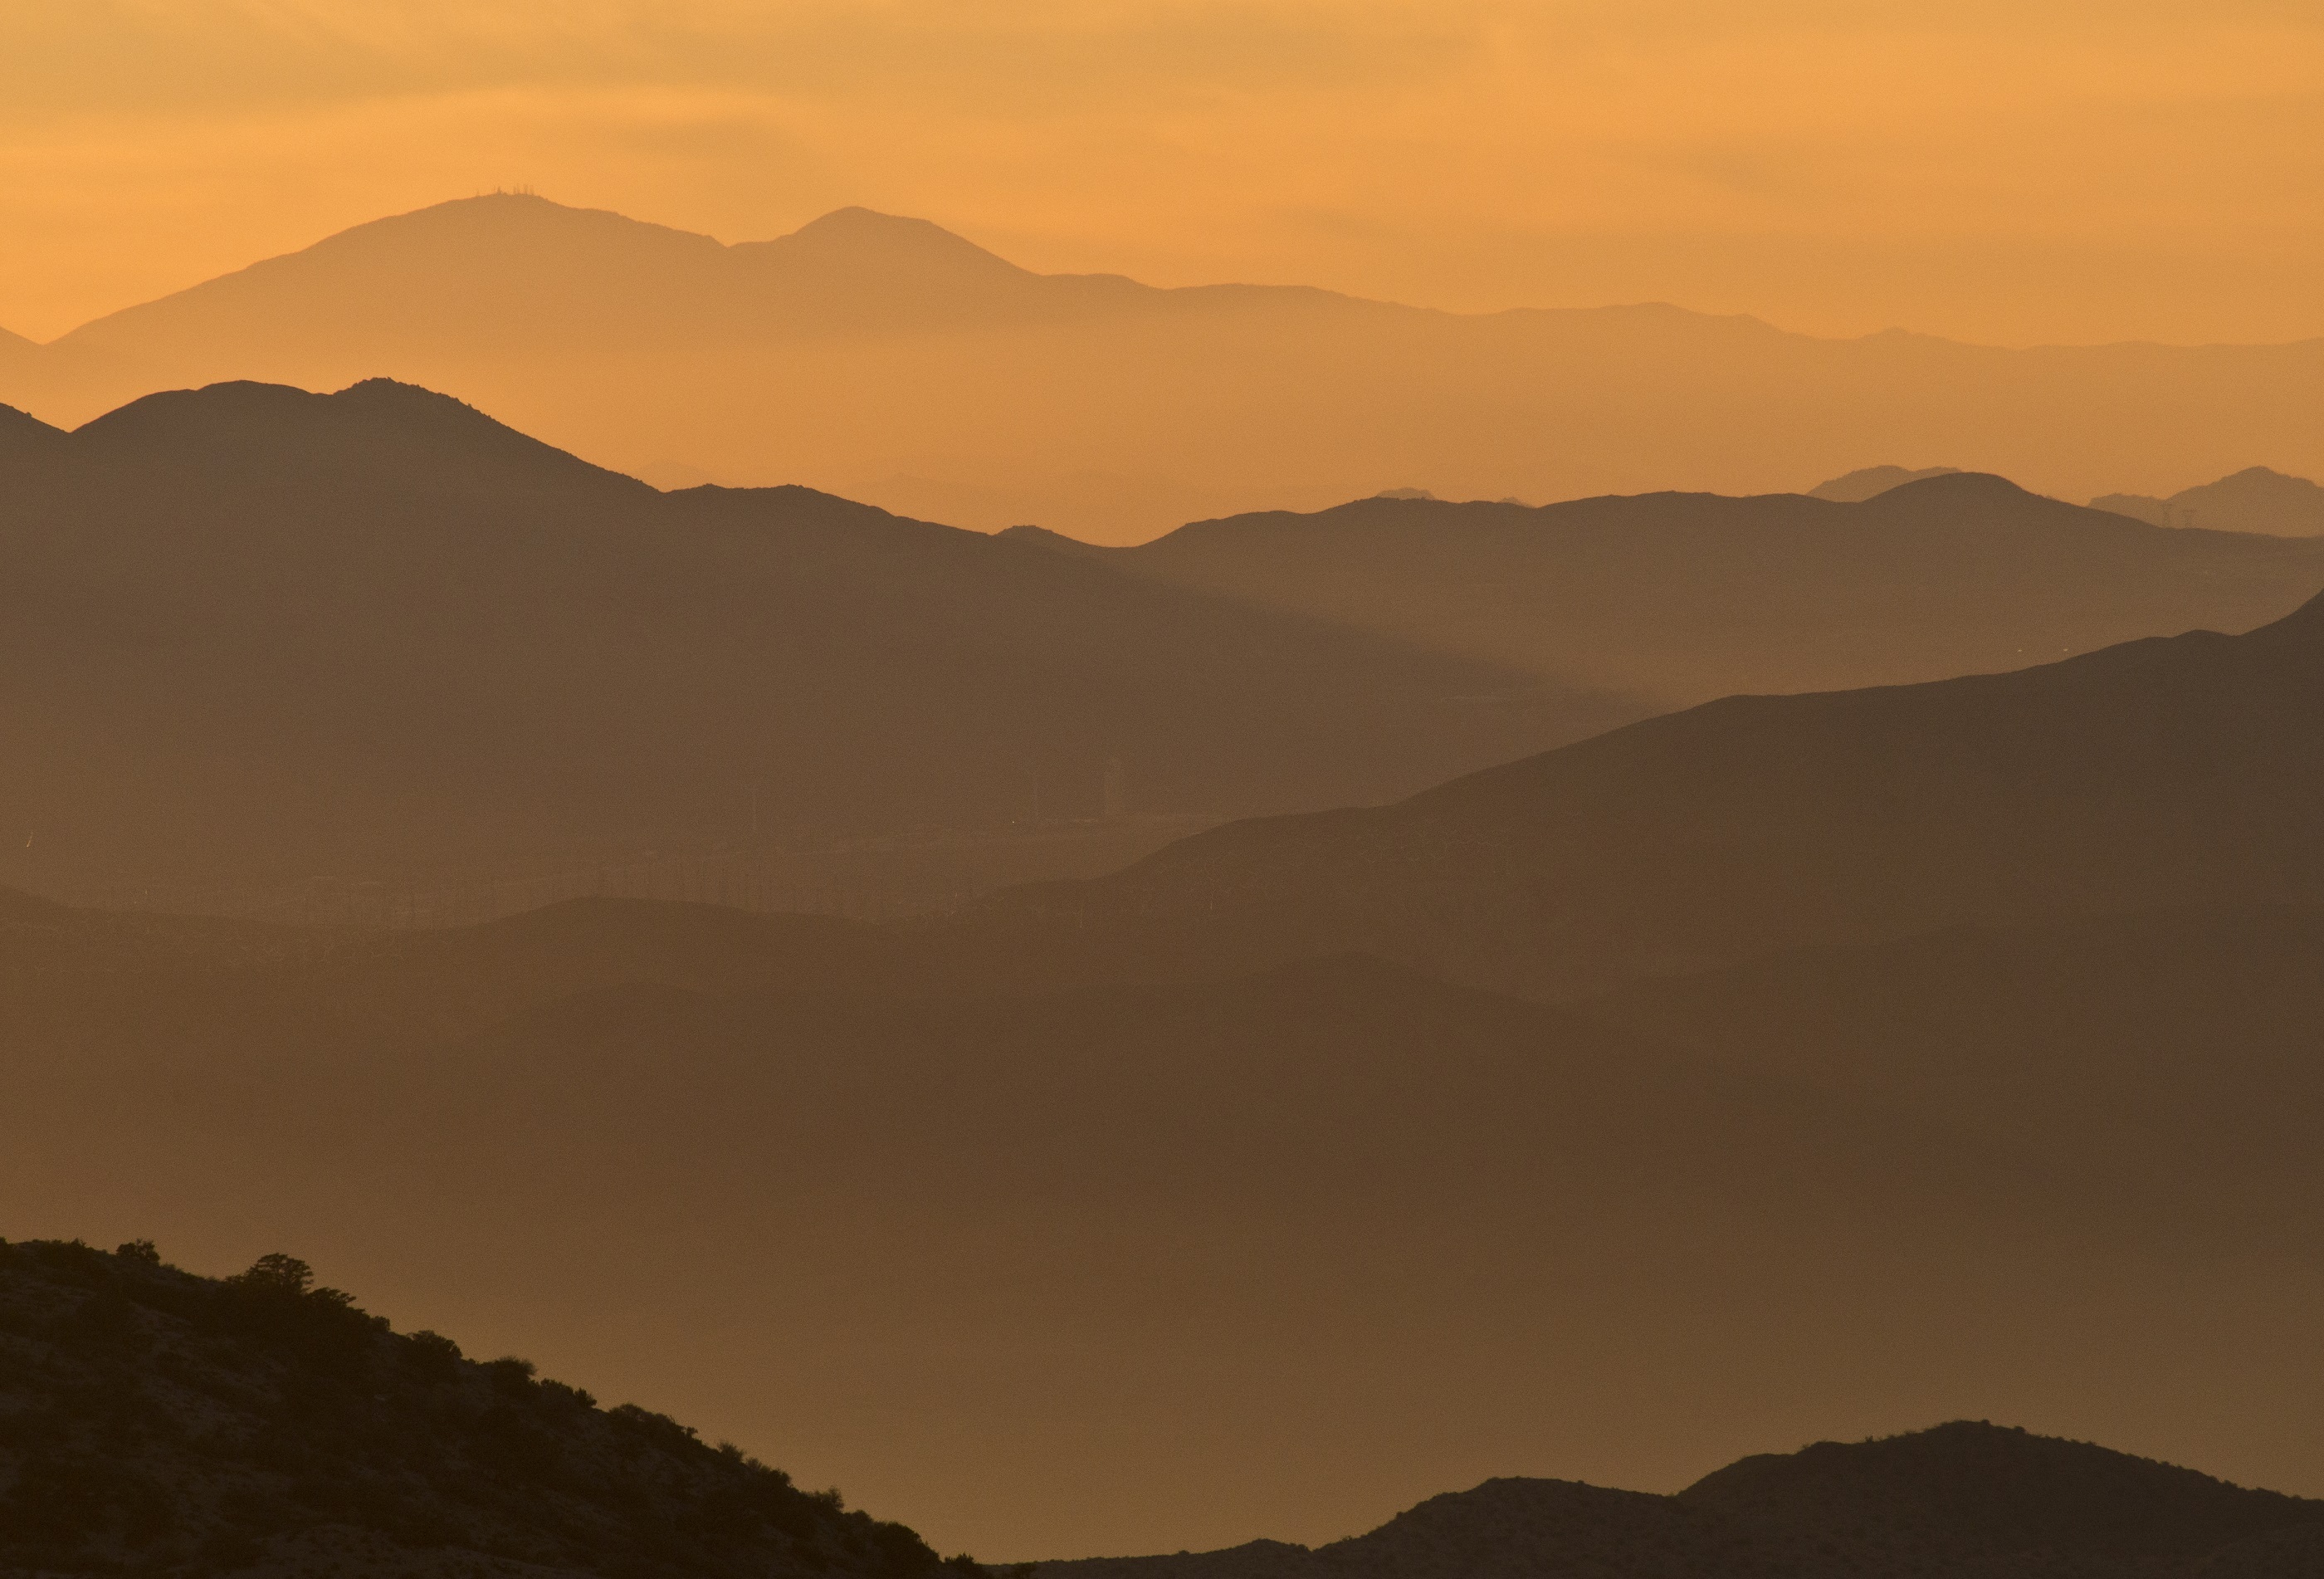
landscape, horizon, silhouette, mountain, sky, fog, sunrise, sunset, mist, morning, hill, desert, dawn, valley, mountain range, panorama, dusk, evening, scenic, scenery, colorful, plain, mountains, plateau, wadi, landform, natural environment, geographical feature, atmospheric phenomenon, mountainous landforms